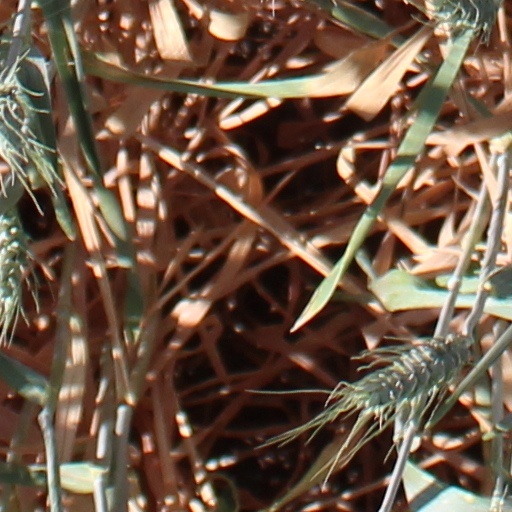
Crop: wheat